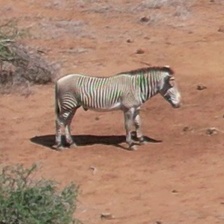
Pose orientation: right